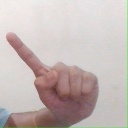
अक्षर: ए